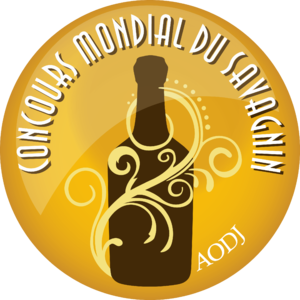
Logo concours mondial du savagnin
Un clavelin est une bouteille de vin de 62 centilitres, de forme spécifique du XVIIIᵉ siècle, réservée au vin jaune, vin emblématique du vignoble du Jura, dont il représente environ 4 % de la production. Sa contenance et sa forme bénéficient d'une dérogation réglementaire viticole spécifique légale du droit de l'Union européenne depuis les années 1980.
Le Savagnin B, ou Savagnin Naturé B ou Savagnin jaune, est un cépage à petites grappes vertes ou jaunes de la famille des Traminers.
Le concours mondial du savagnin est un concours des vins annuel, fondé en 2014 par l’association des œnophiles et dégustateurs du Jura à Lons-le-Saunier, pour promouvoir le cépage savagnin et sélectionner et récompenser les meilleurs vins du monde à base de ce cépage.
Le vignoble du Jura représente une région viticole située dans le Jura en Franche-Comté, en France. Elle s'étend sur le Revermont et occupe une bande nord-sud de 70 kilomètres de long et de 6 kilomètres de large qui longe la fracture géologique séparant la Bresse du massif du Jura. Marqué par une personnalité typique et représentant environ 2 000 hectares, c'est l’un des plus petits vignobles français.